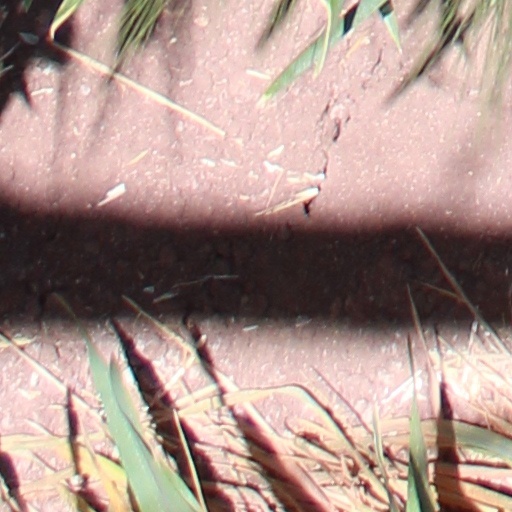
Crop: wheat